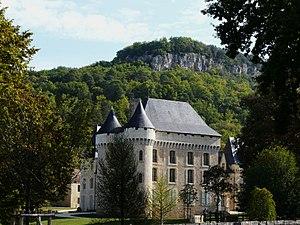
Le château de Campagne, Dordogne, France. Vue prise depuis le sud-ouest.
Le château de Campagne est situé sur la commune de Campagne dans le département français de la Dordogne.
Campagne est une commune française située dans le département de la Dordogne, en région Nouvelle-Aquitaine.